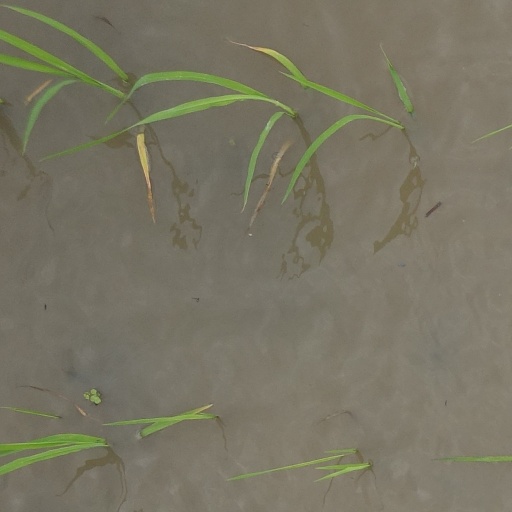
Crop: rice